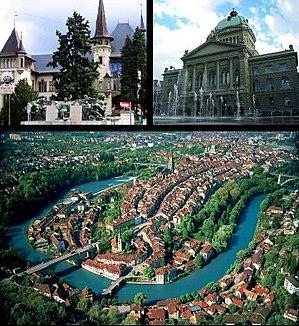
Berne est la capitale de facto de la Suisse, la capitale du canton homonyme et la cinquième plus grande ville de Suisse. Depuis 1848, Berne est la « ville fédérale », à savoir le siège permanent du gouvernement fédéral et de l'Assemblée fédérale suisses, mais pas des tribunaux fédéraux.